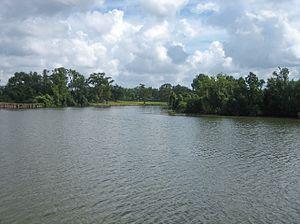
La rivière Vermilion est un cours d'eau de la Louisiane qui coule dans la région de l'Acadiane pour aller se jeter, à marée basse, dans la baie Vermilion, située sur le golfe du Mexique. Elle doit son nom à ses reflets rougeâtres et qui lui fut donné par les Louisianais à l'époque de la Louisiane française.